Al-Mustaqbal (newspaper)

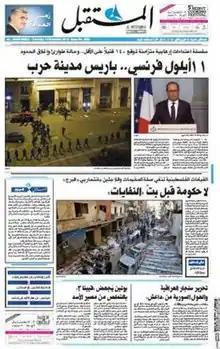
"Al-Mustaqbal" front page on 14 November 2015

Al-Mustaqbal is an Arabic language online newspaper in Lebanon, headquartered in Beirut and is an official publication of the Future Movement. In 2019, it was announced that the newspaper would cease publication of its paper edition, but that it would continue online.